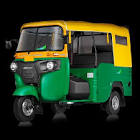
Vehicle type: Auto Rickshaws